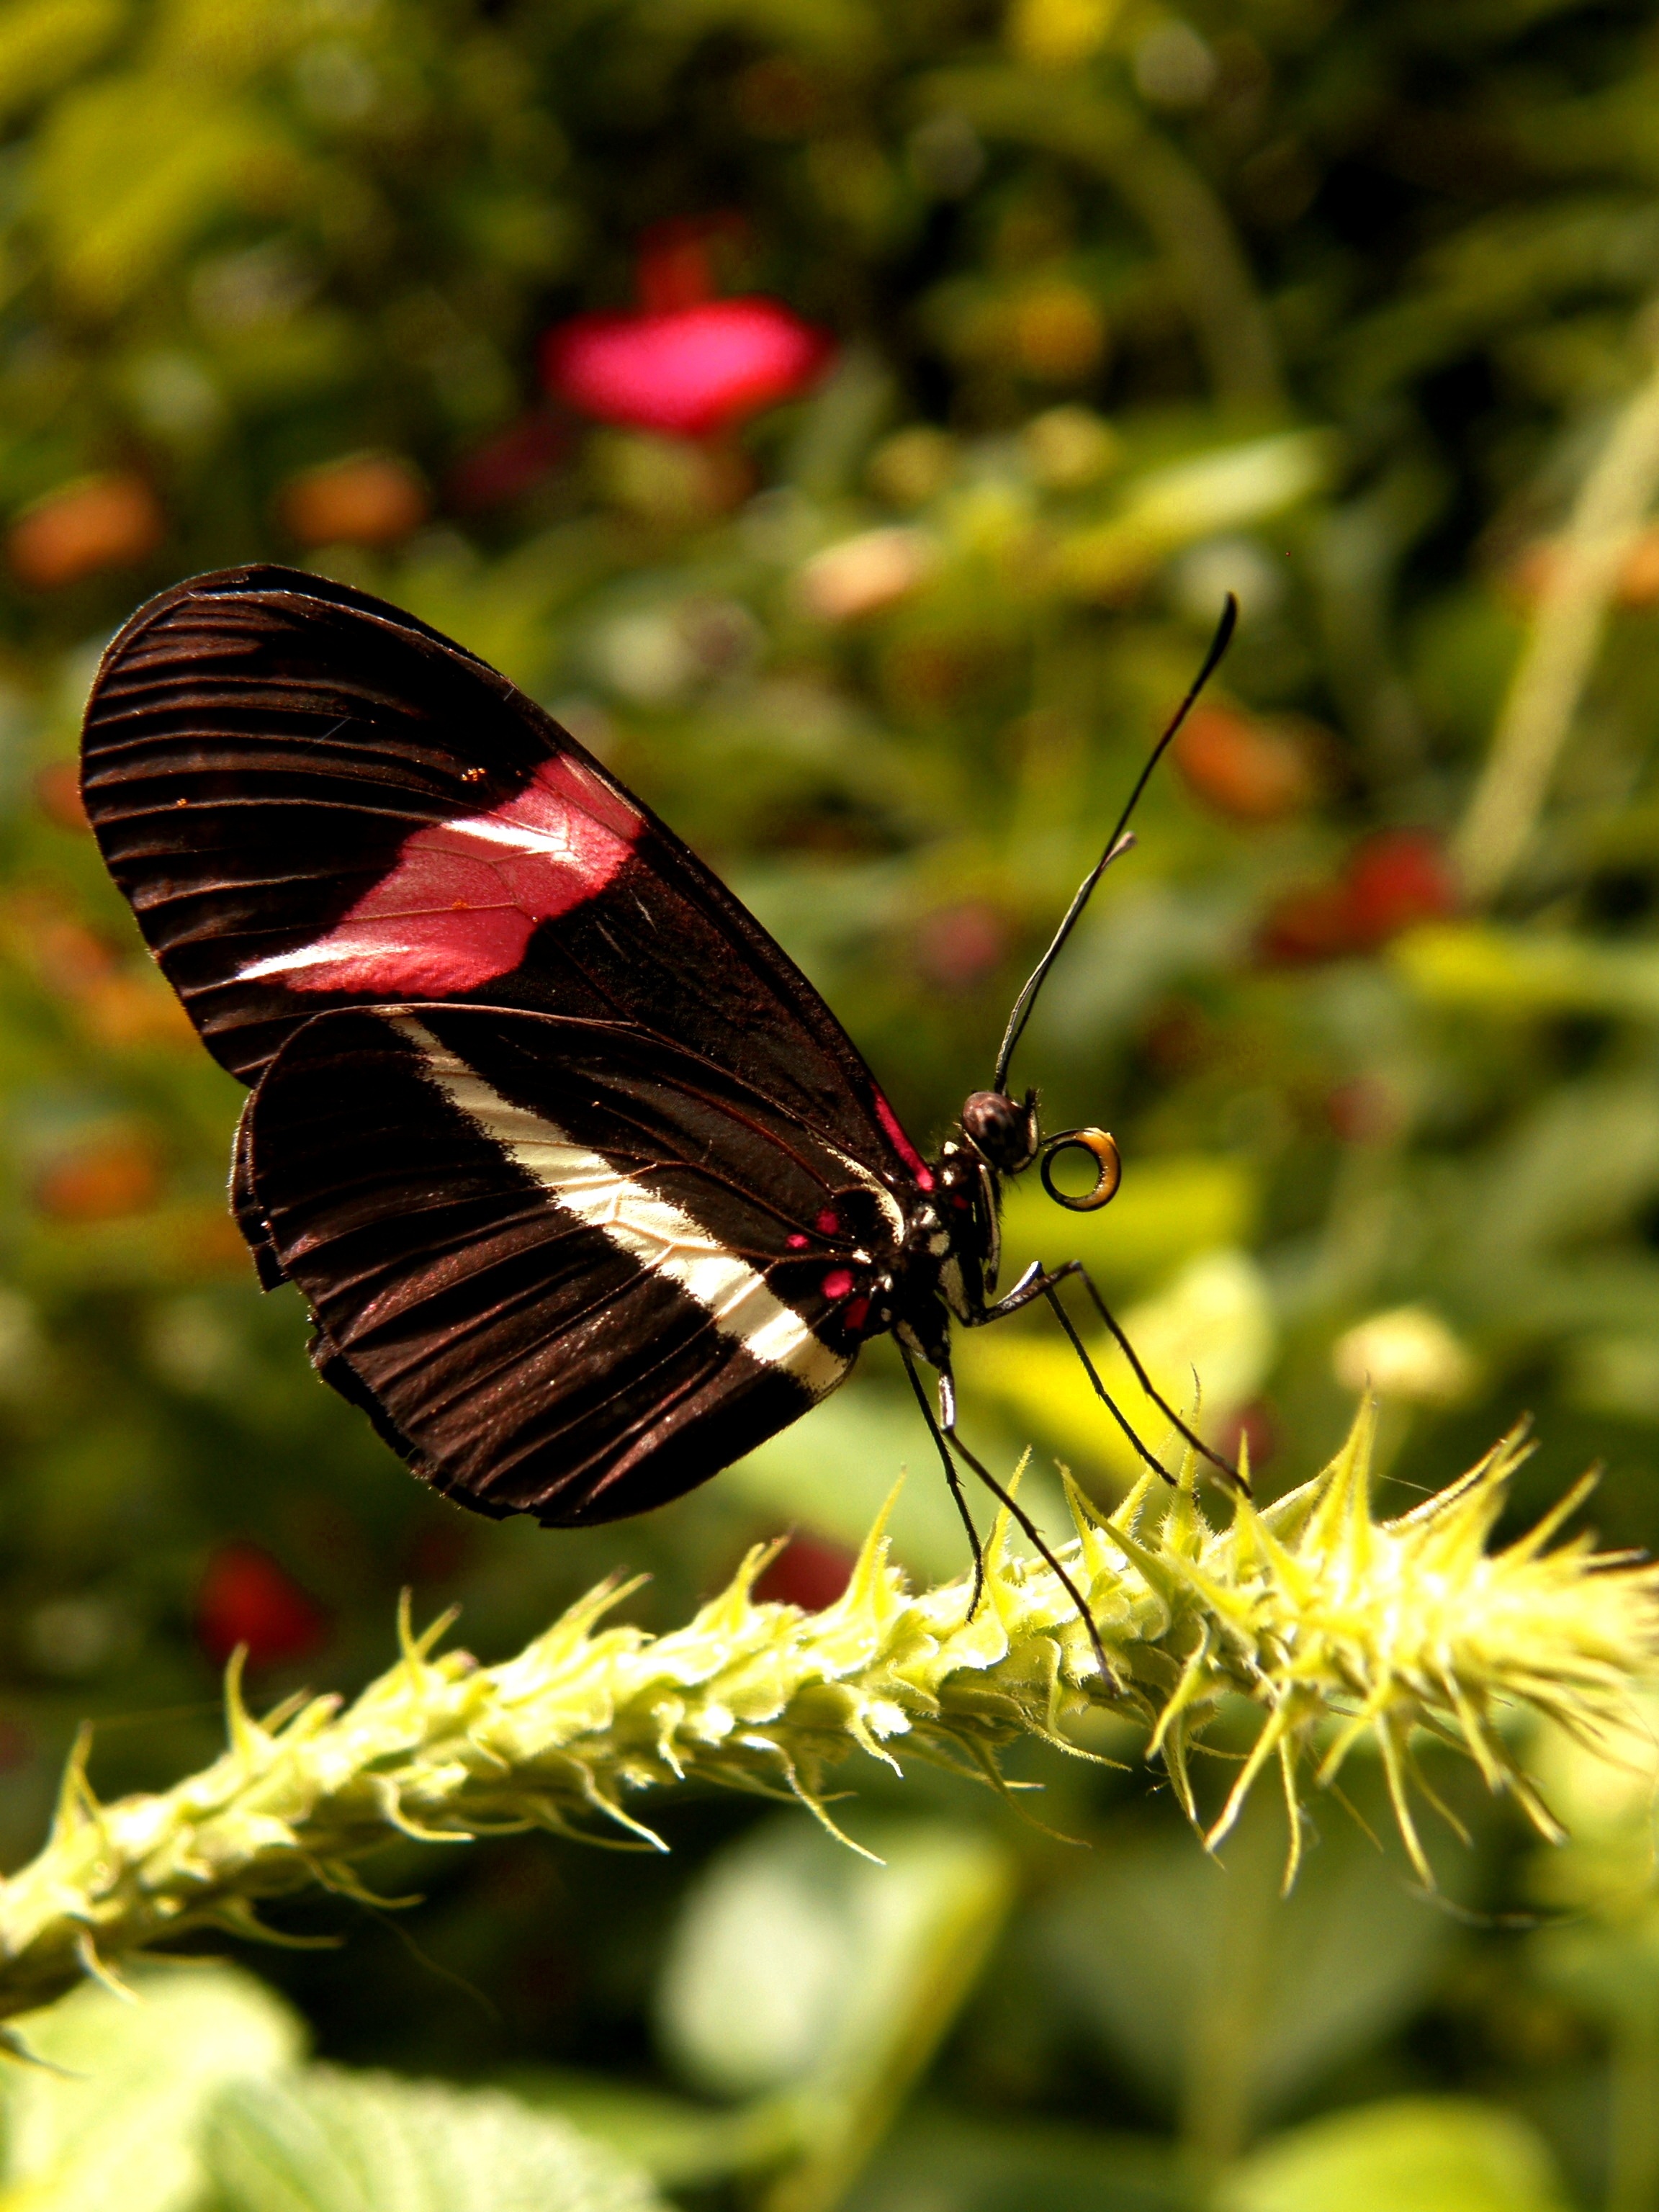
nature, wing, leaf, flower, wildlife, insect, botany, butterfly, flora, fauna, invertebrate, close up, monarch butterfly, nectar, macro photography, arthropod, lands, pollinator, postman, moths and butterflies, lycaenid, colias